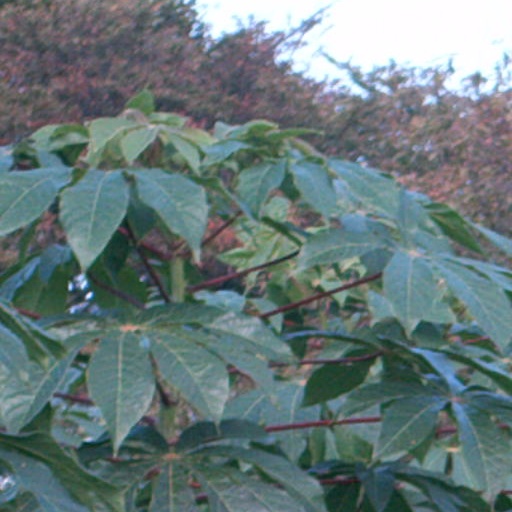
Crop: cassava